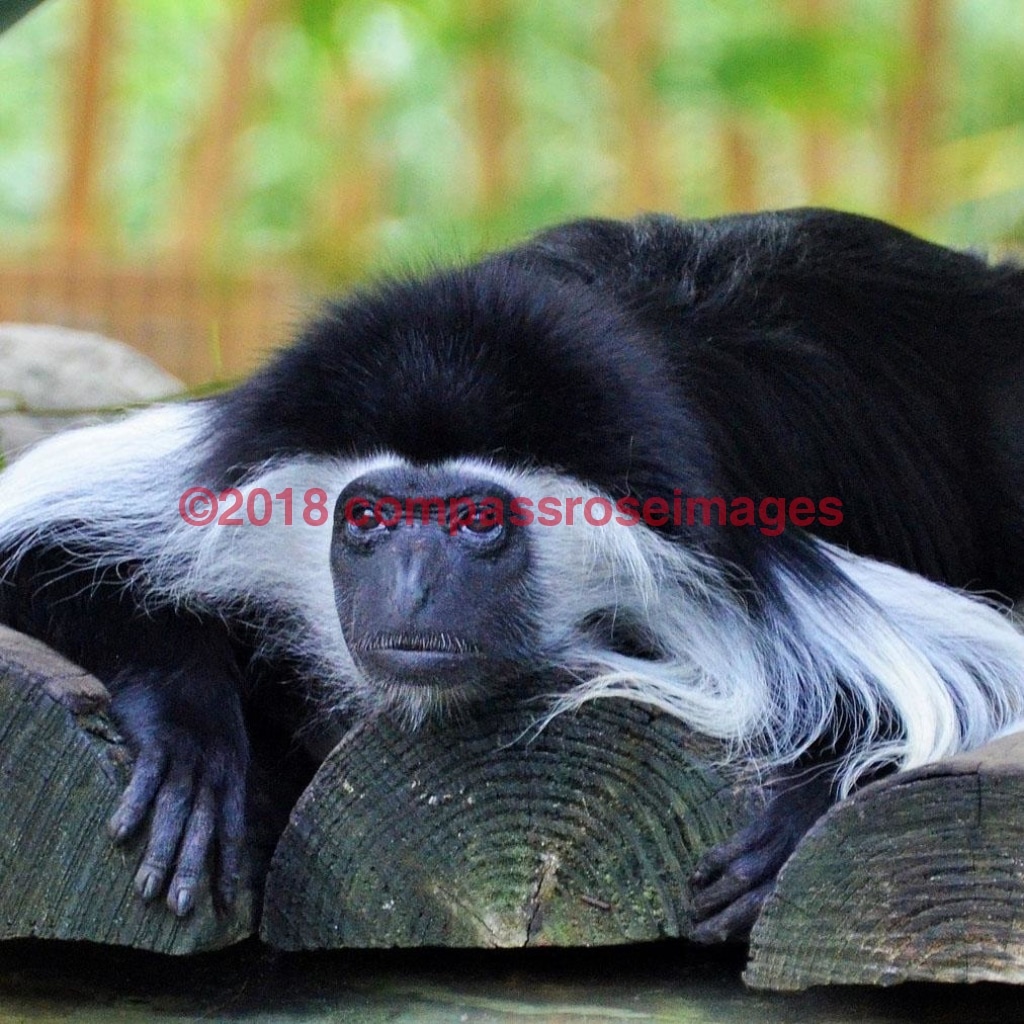
Monkey 41-Tiles
Brand: Compass Rose Images
Colobus Monkey, Ethiopia
Category: Media > Videos